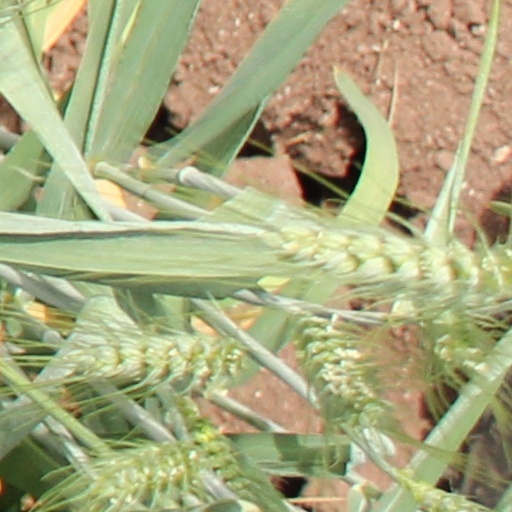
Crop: wheat